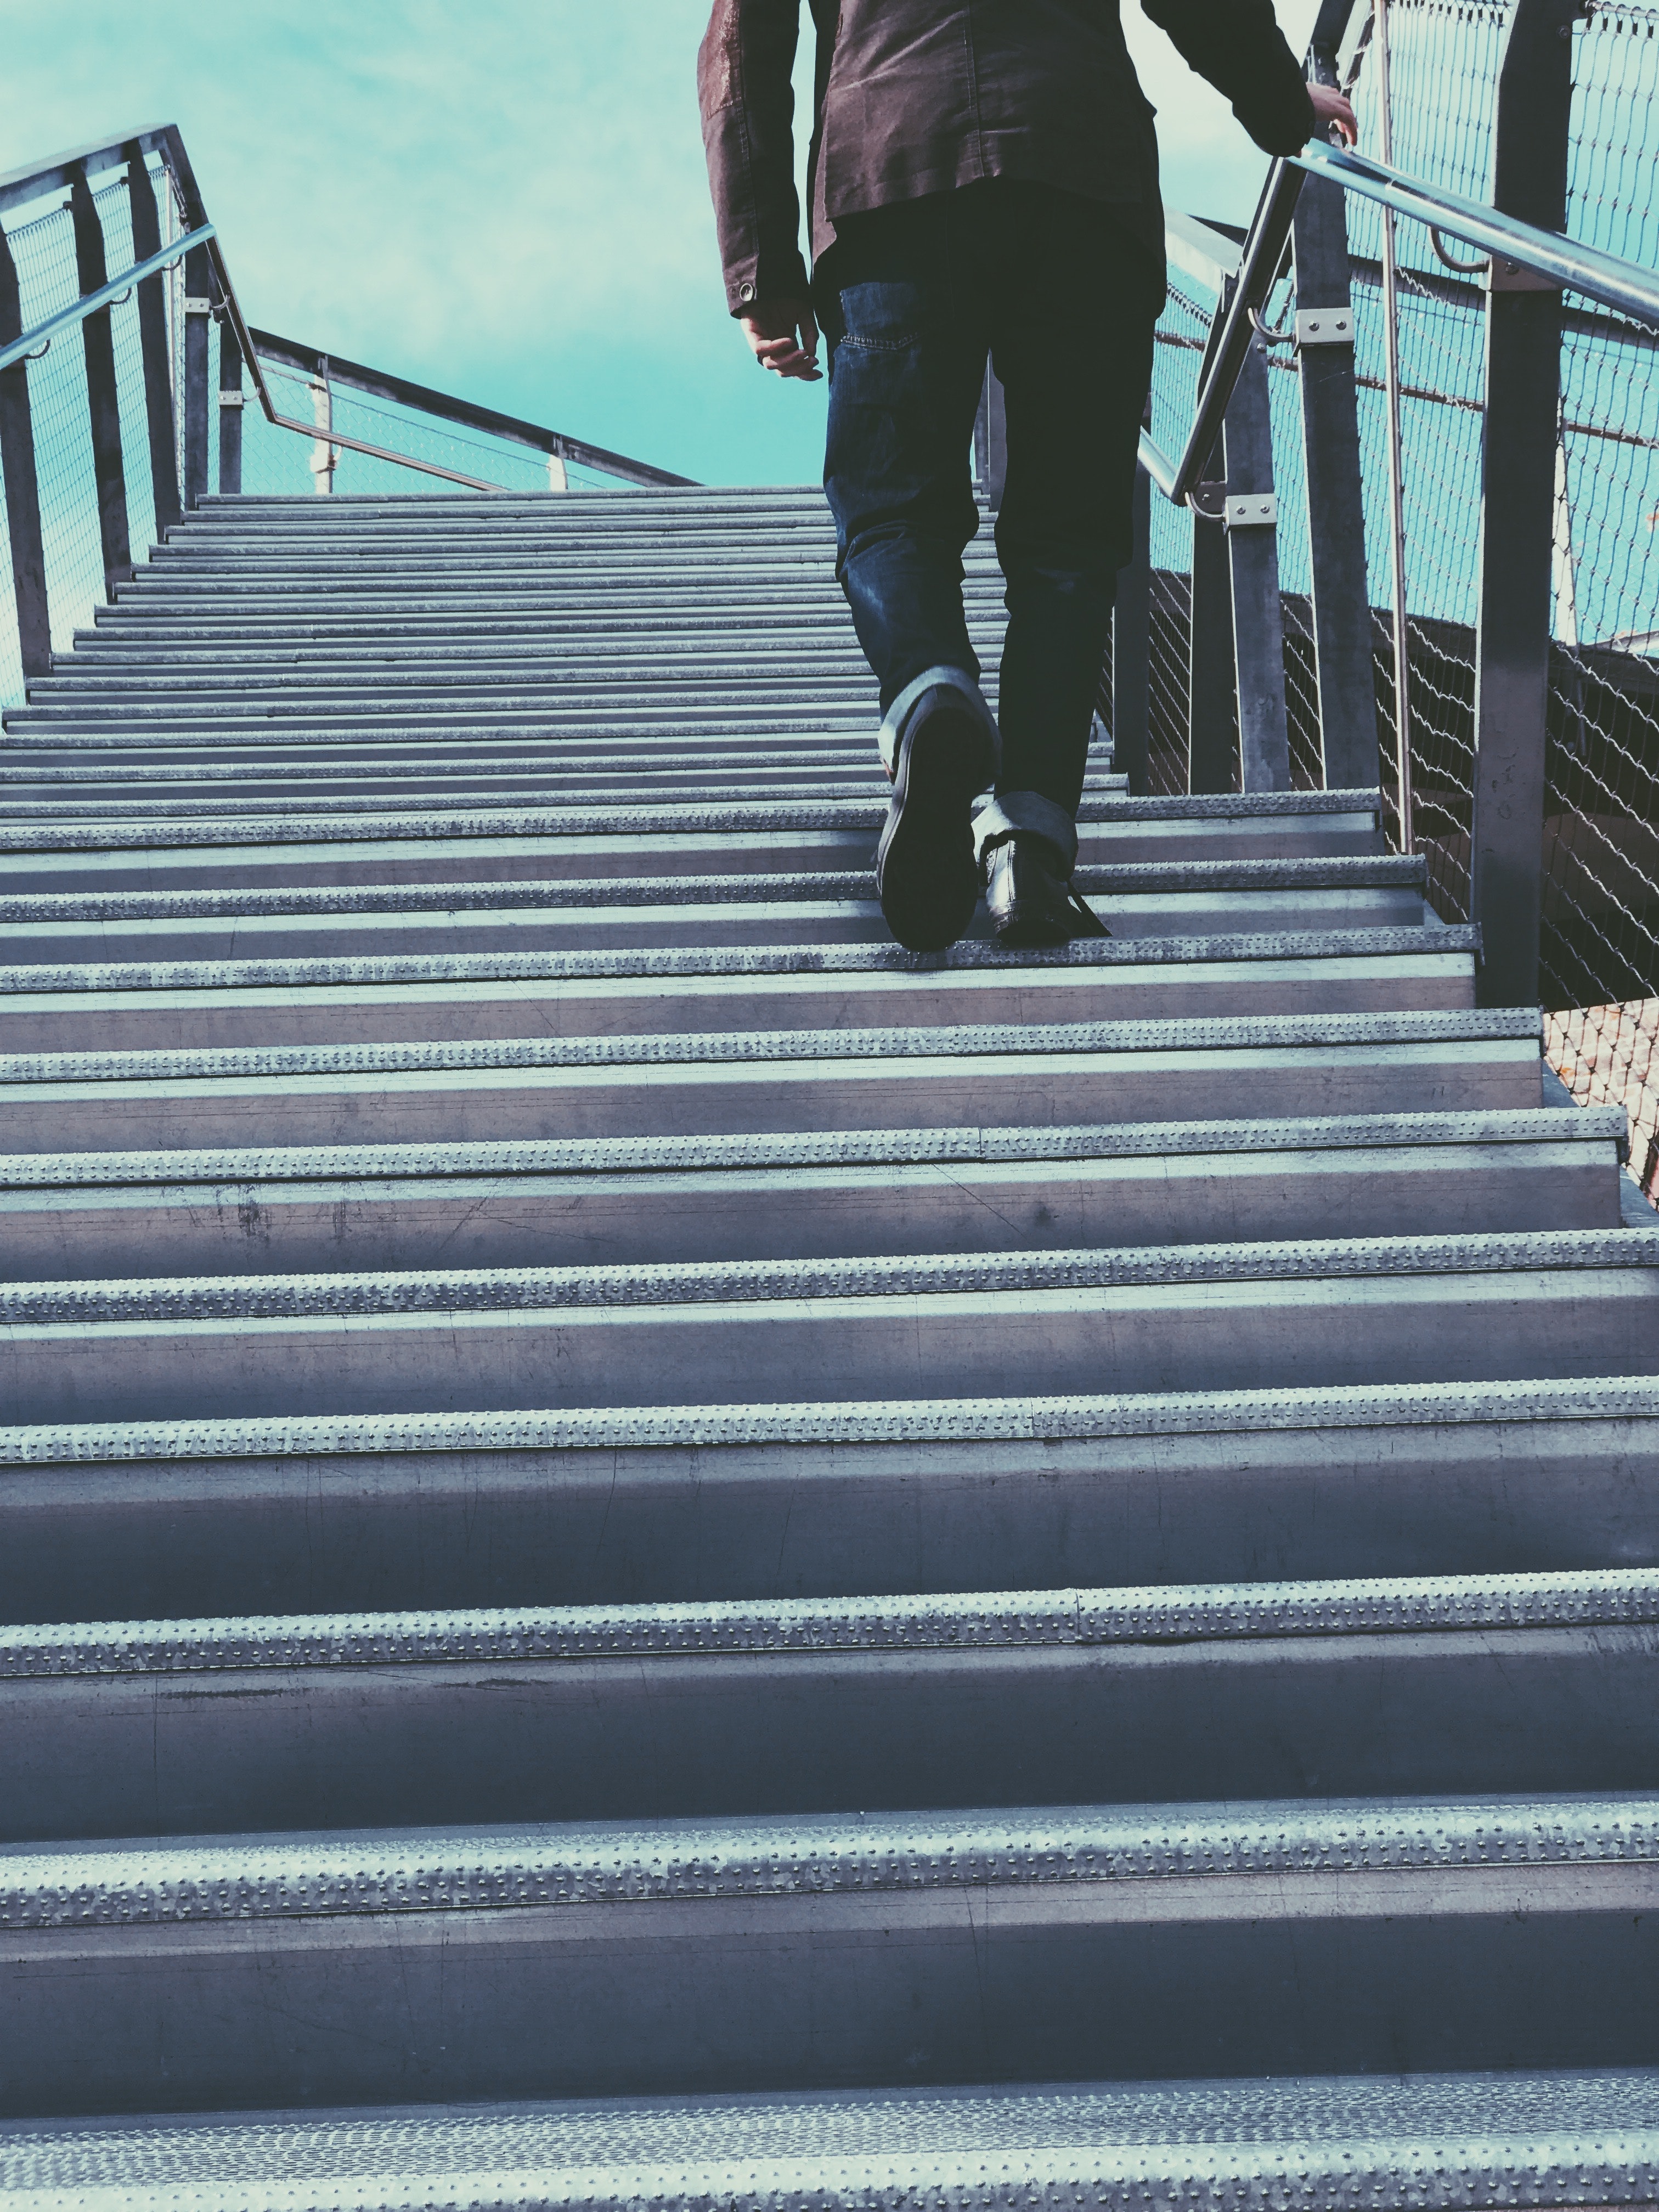
line, stairs, wood, floor, angle, handrail, steel